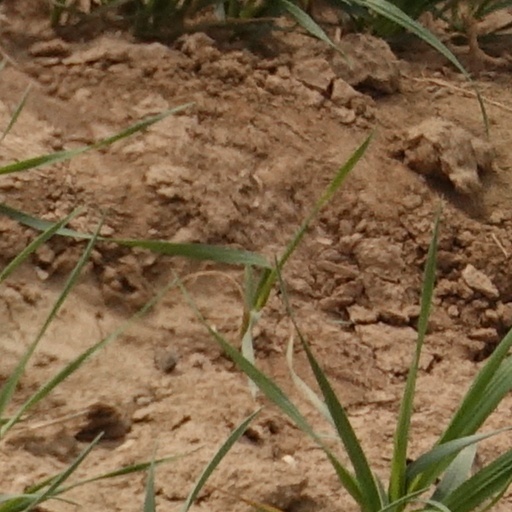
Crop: wheat